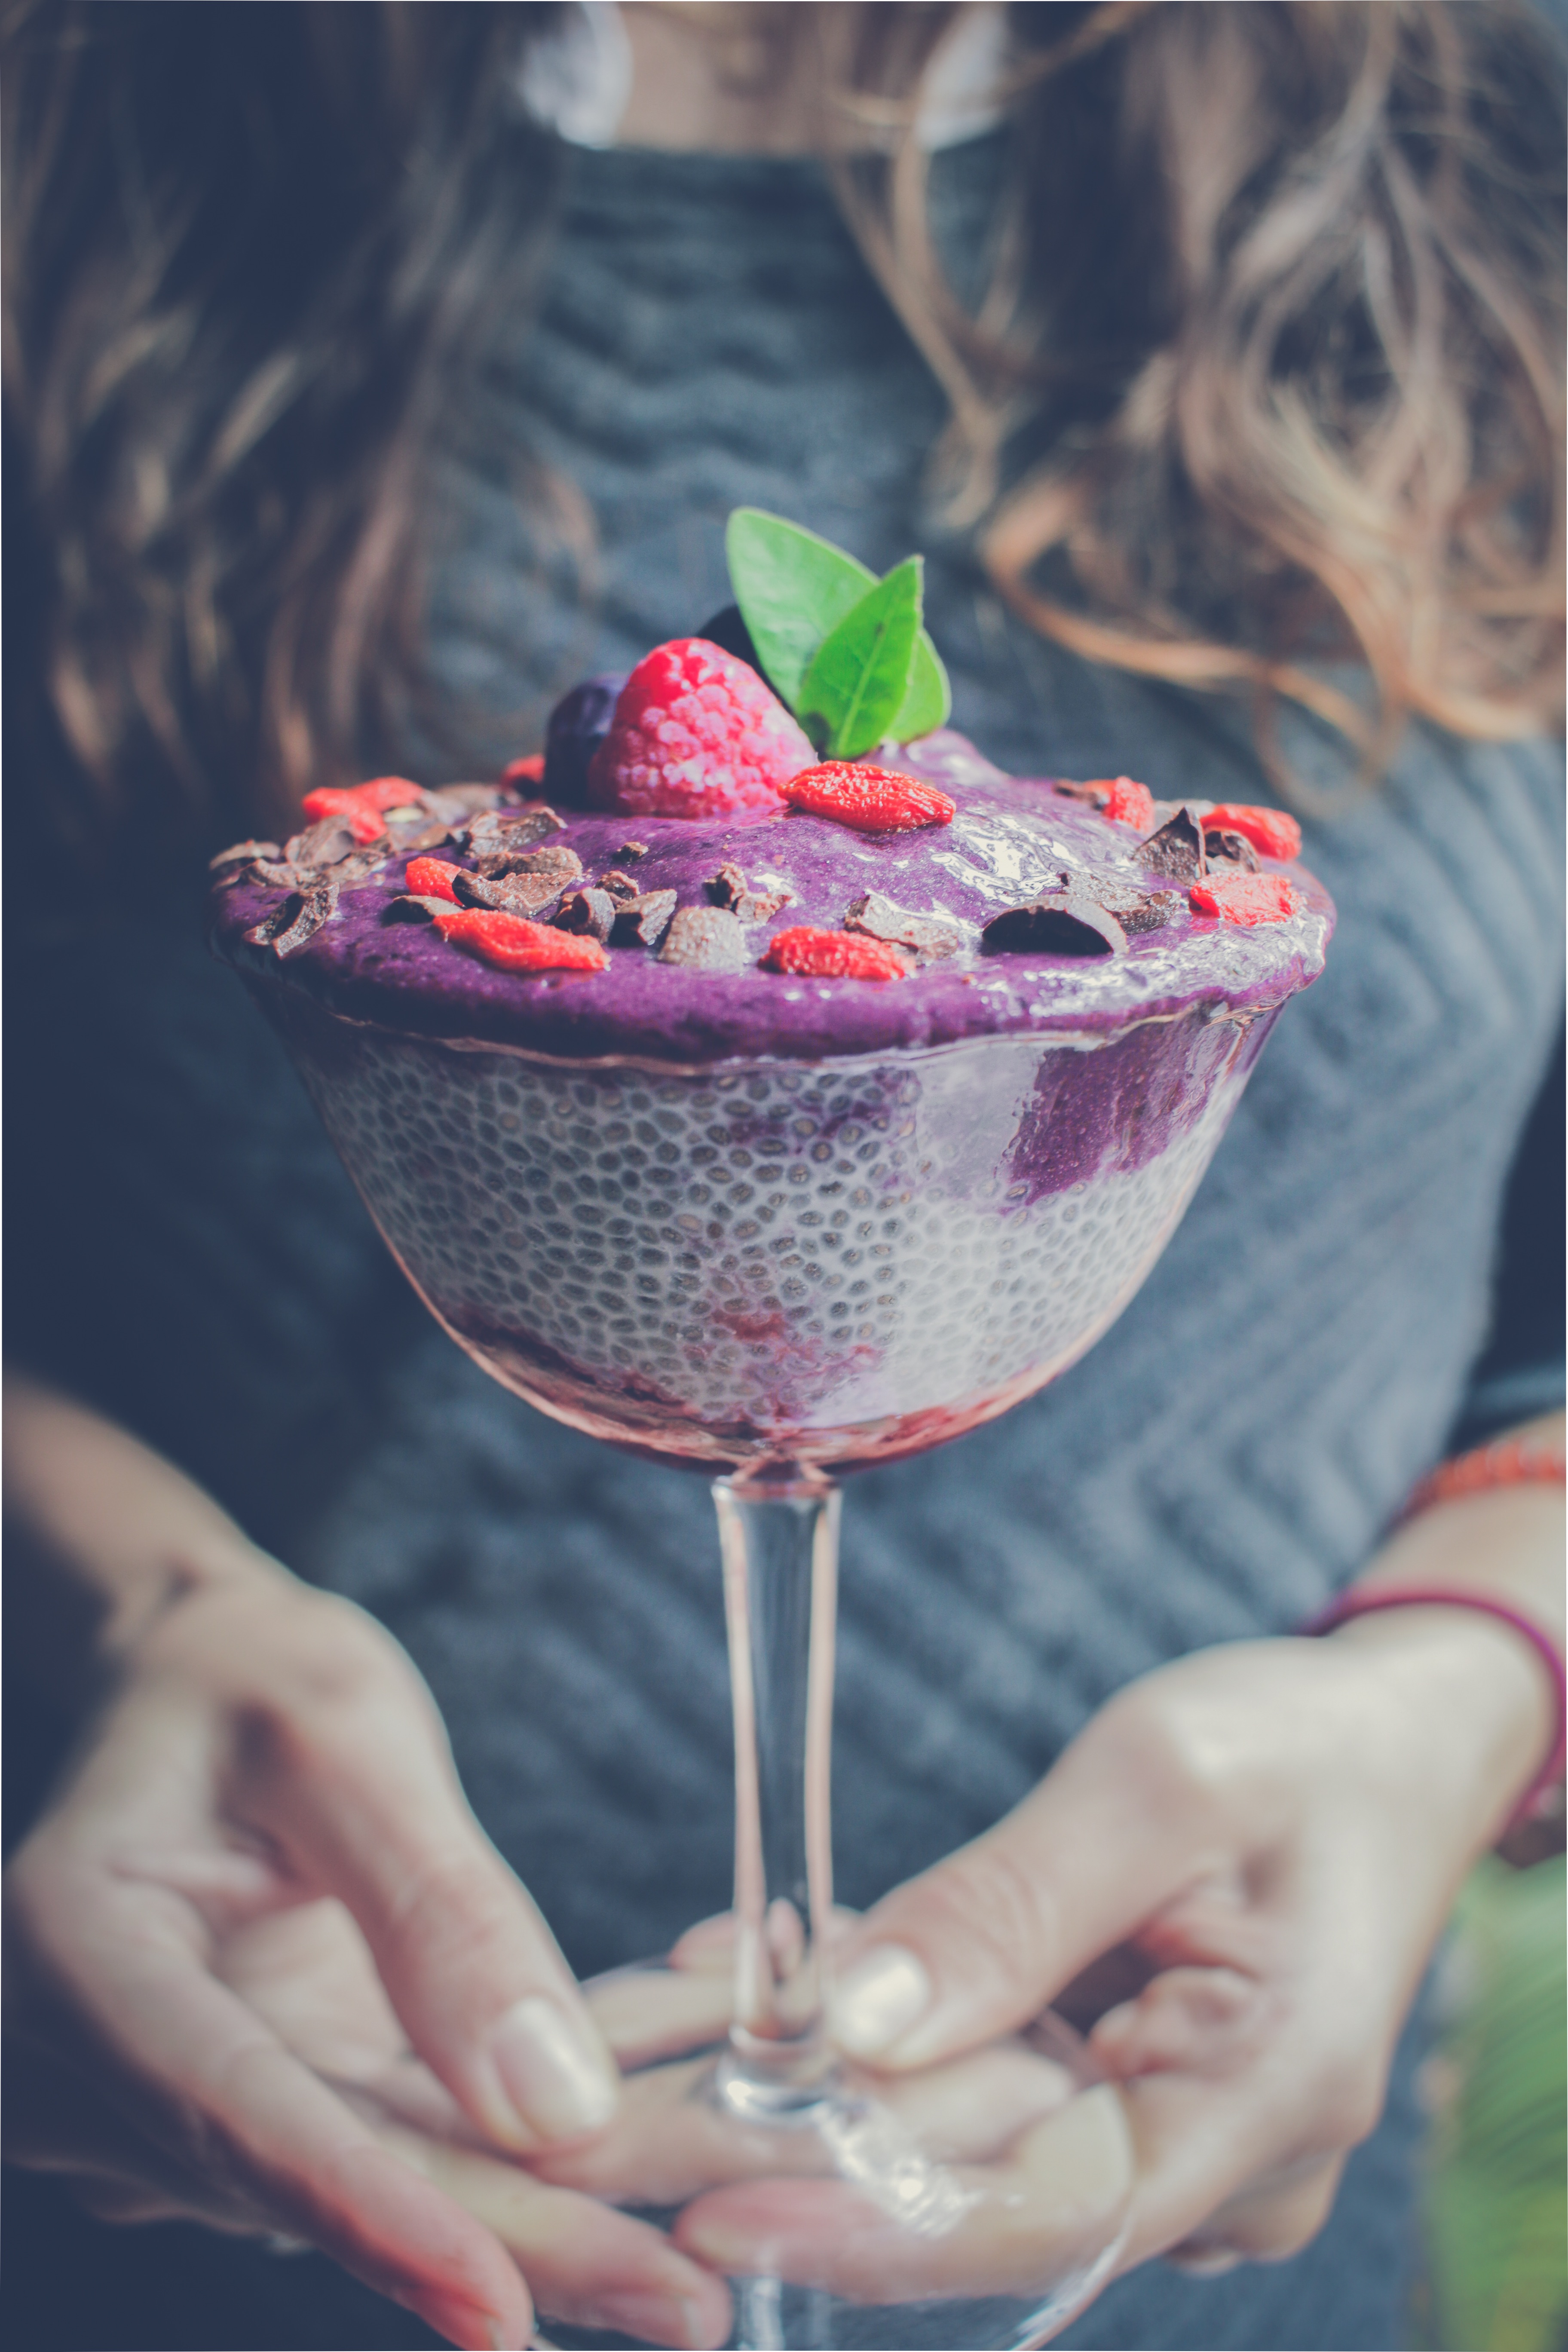
fruit, flower, glass, food, produce, drink, dessert, mint, cocktail, strawberry, chia pudding, strawberries, sweetness, flavor